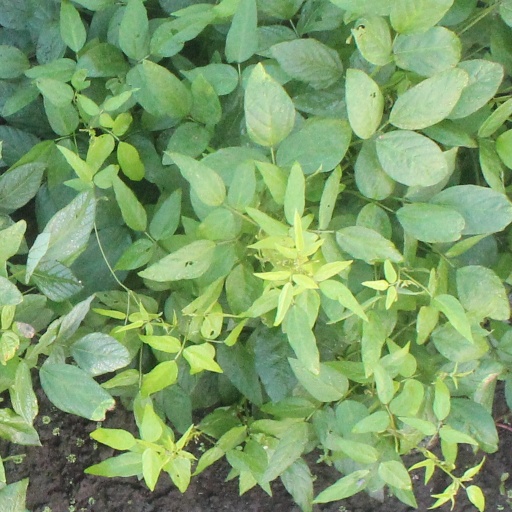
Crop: soybean